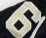
Number: 6